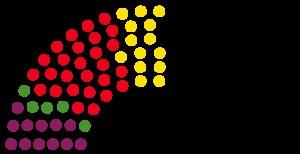
Cette liste présente les 106 membres de la 1ʳᵉ législature du Landtag de Saxe-Anhalt au moment de leur élection le 26 juin 1990 lors des élections régionales de 1990 en Saxe-Anhalt. Elle présente les élus du land et précise si l'élu a été élu dans le cadre d'une des 49 circonscriptions de manière directe, ou par le scrutin proportionnel de Hare.